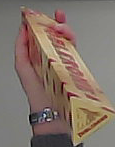
Product: toblerone_white